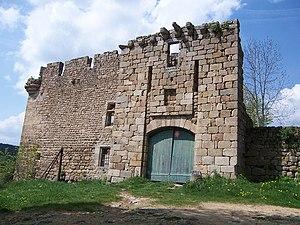
Viverols est une commune française, située dans le département du Puy-de-Dôme en région Auvergne-Rhône-Alpes.
Cet article recense une partie des monuments historiques du Puy-de-Dôme, en France.
Les monts du Forez sont une chaîne de montagne du Massif central séparant la vallée de la Dore de la plaine du Forez. Ils culminent à Pierre-sur-Haute à 1 634 mètres d'altitude.